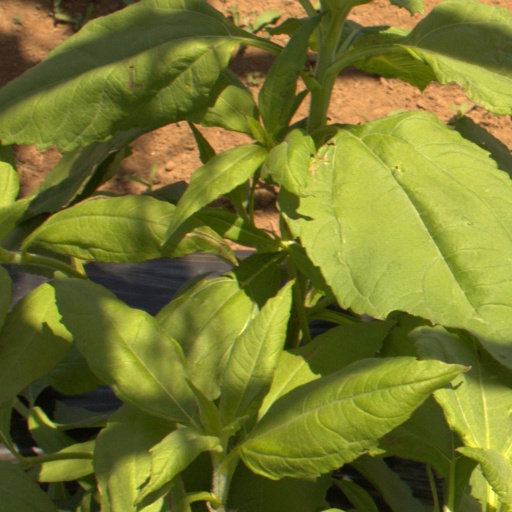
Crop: Jerusalem artichoke